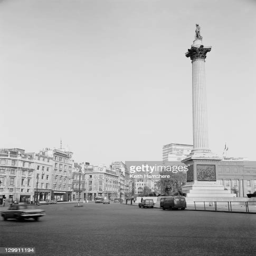
a view looking east towards road with tourist attraction